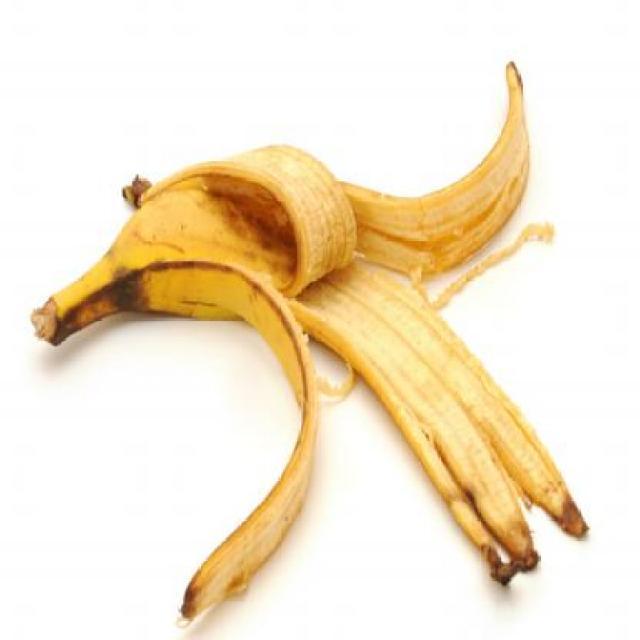
Label: bananas